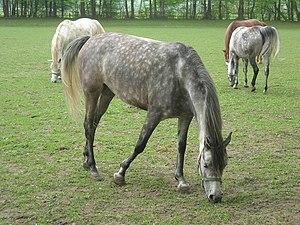
L’Arabe polonais est la variété de la race de chevaux Arabe présente en Pologne. Les chevaux arabes sont introduits sur ce territoire via des prises de guerre à partir du XVIᵉ siècle. Il faut attendre le XIXᵉ siècle pour qu'un élevage organisé en race pure soit mis en place. L'Arabe polonais est décimé durant les deux guerres mondiales, conduisant à la perte des registres généalogiques et de la grande majorité du cheptel. Le stud-book et la société d'élevage dédiés sont créés en 1926 par le Dʳ Edward Skorkowski. L'élevage reprend dans les années 1940 et 1950, à partir d'un petit groupe de reproducteurs survivants.